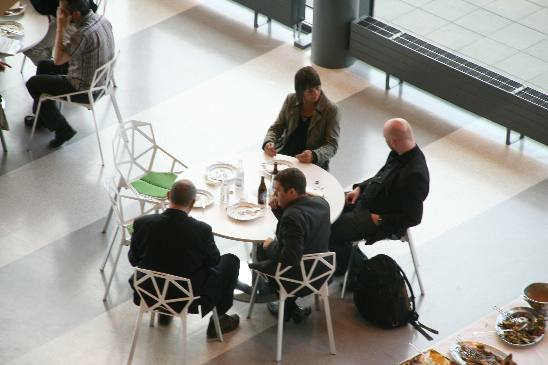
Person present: Yes